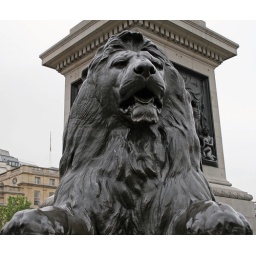
One of the famous lions at the base of the Horatio Nelson monument in Trafalgar Square.